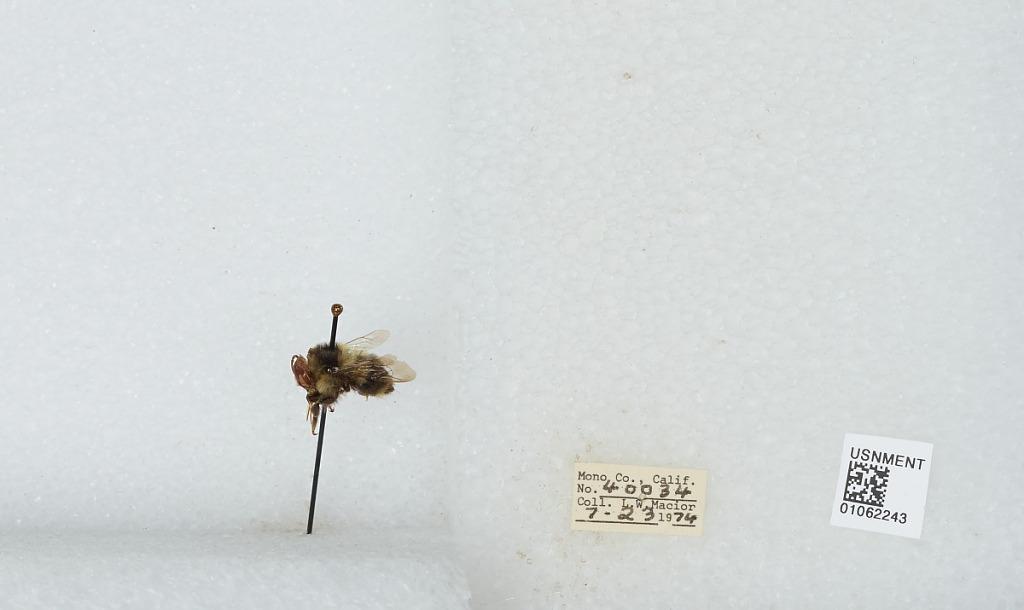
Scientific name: Bombus bifarius nearcticus
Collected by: L. Macior
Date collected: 1974-7-23
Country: United States
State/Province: California
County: Mono
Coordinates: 37.92, -118.87